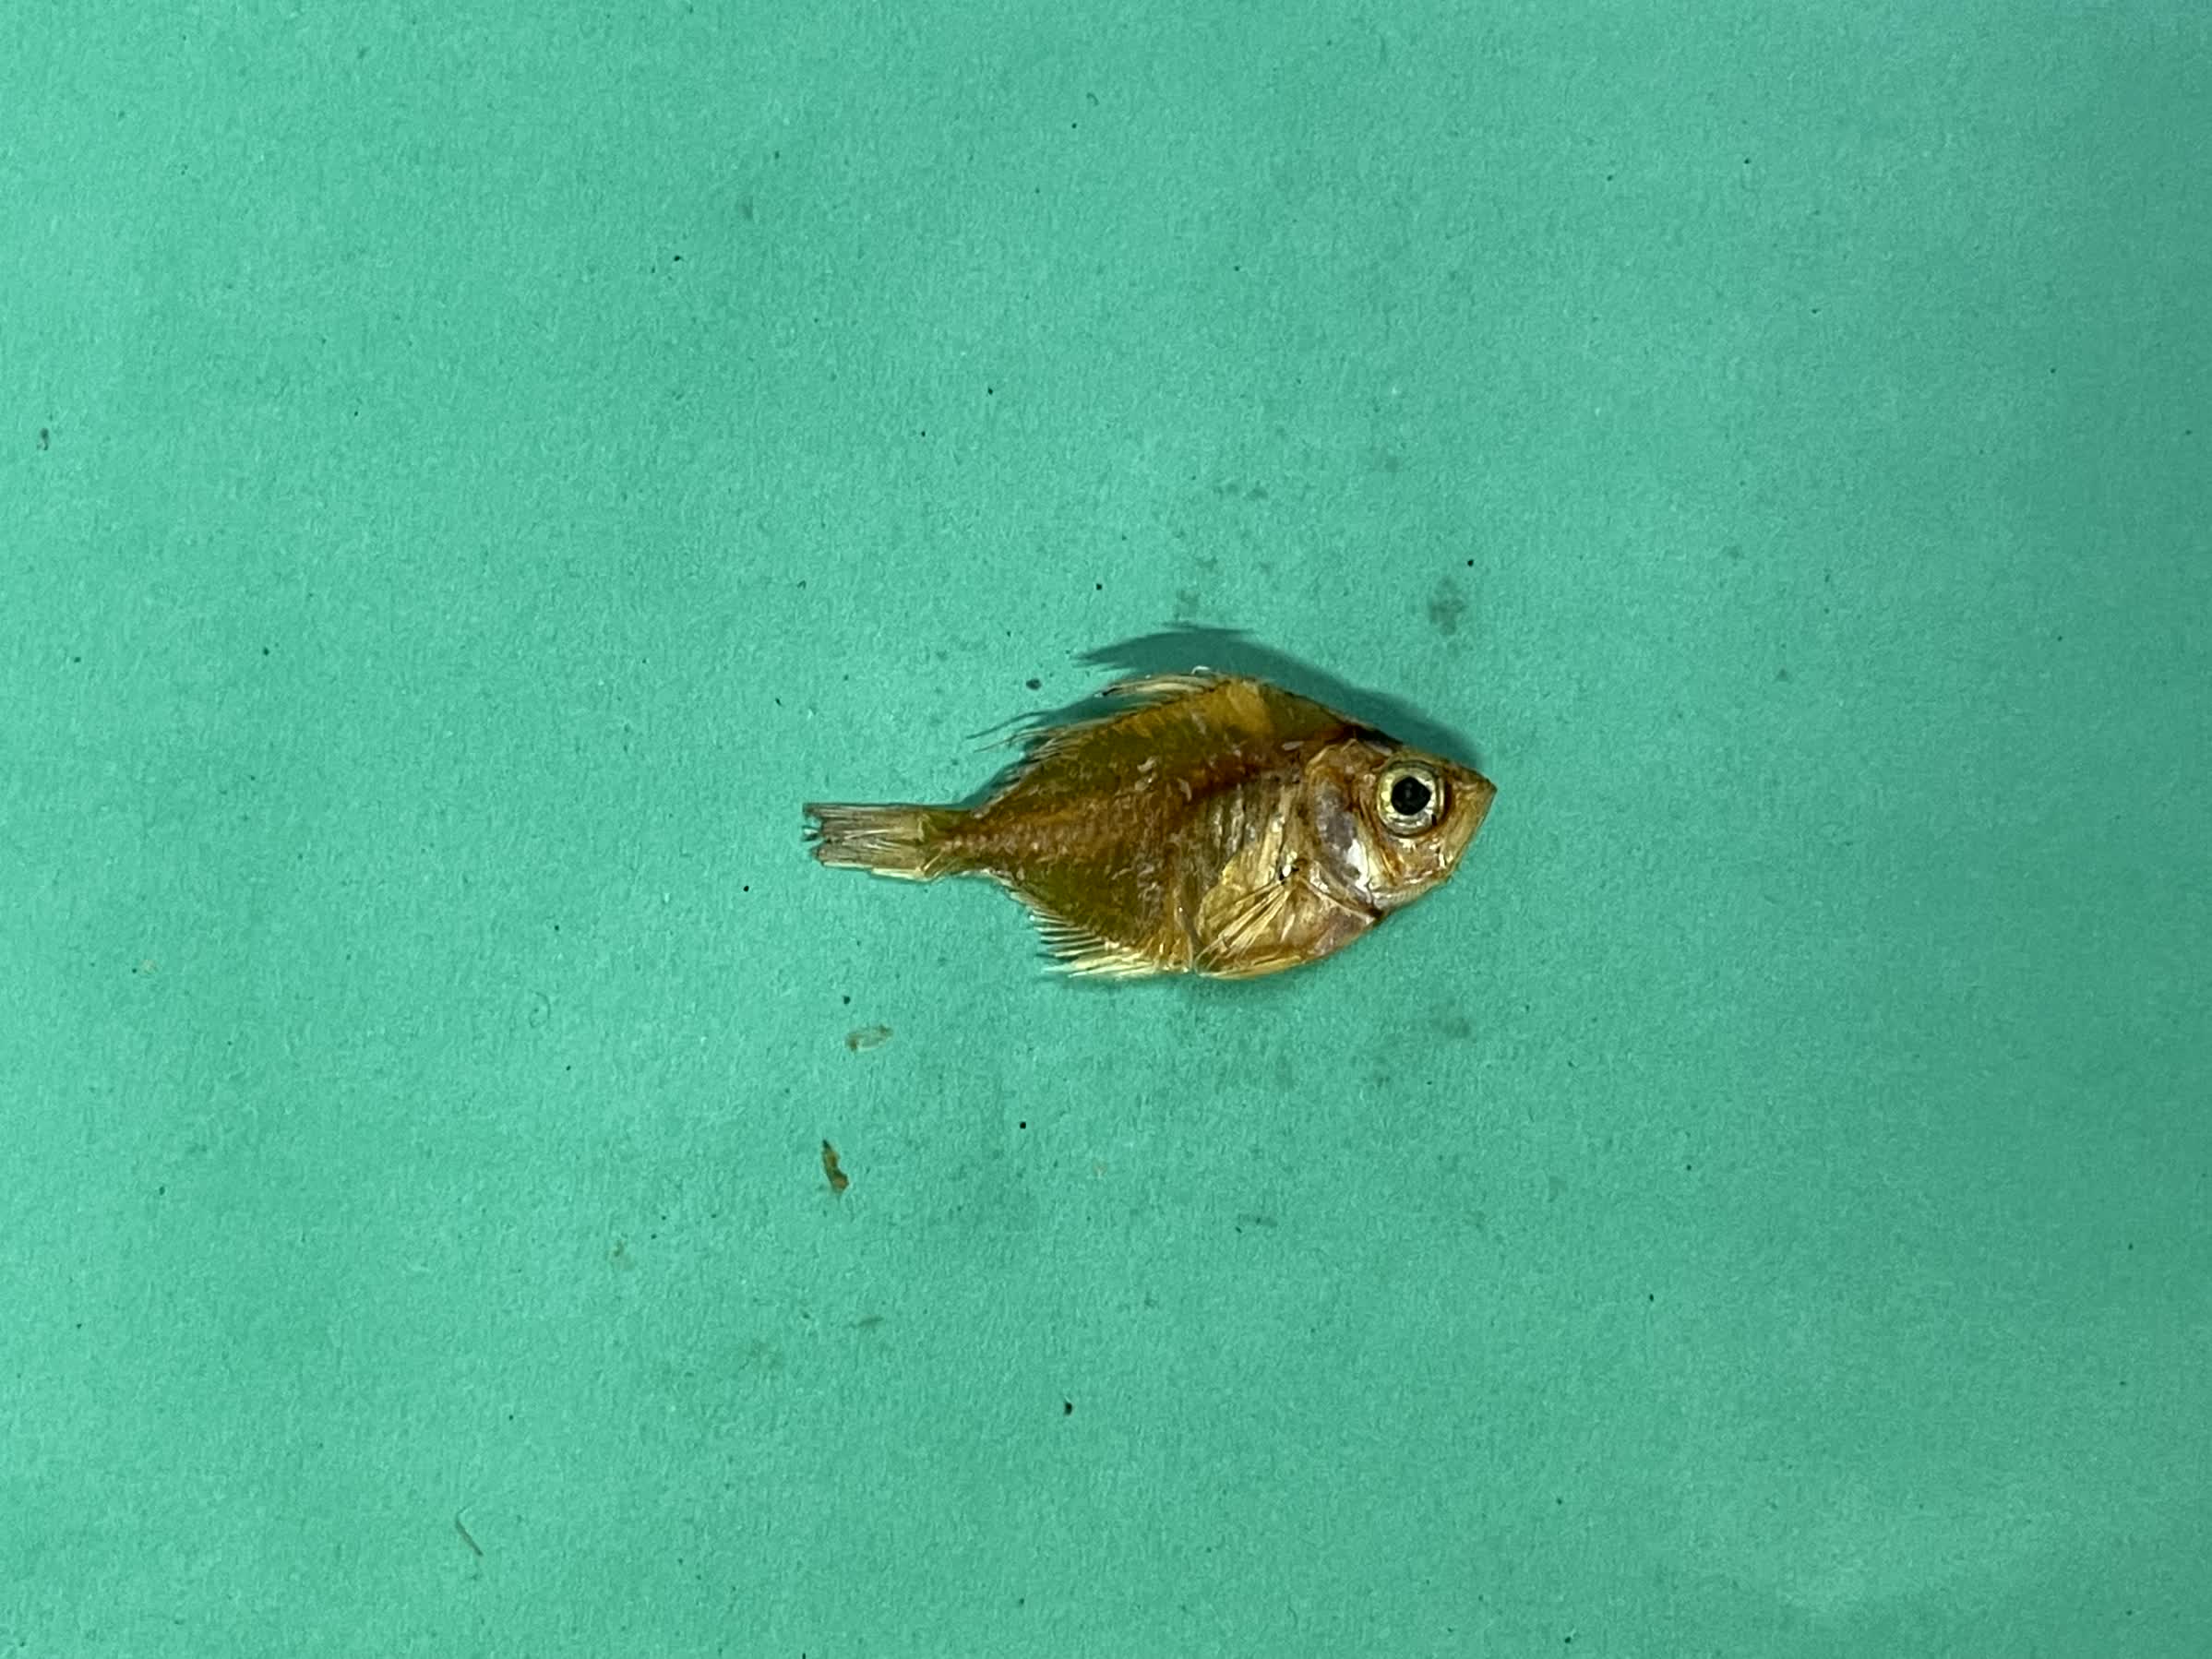
Species: Chanda